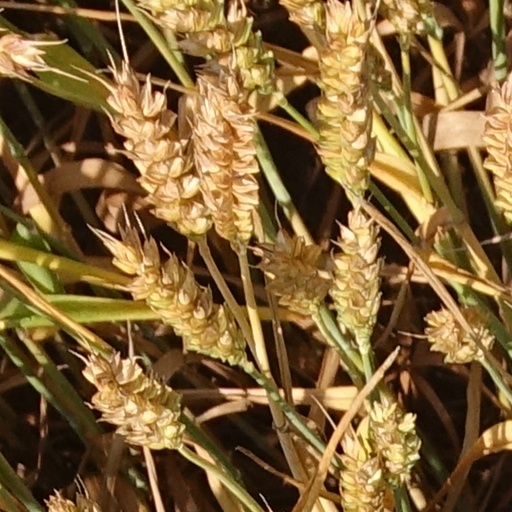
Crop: wheat